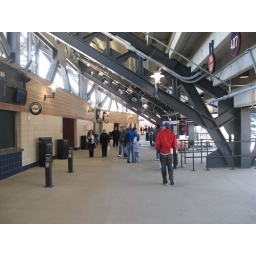
Citi Field, 04/05/09: Promenade level concourse around first base, looking towards home plate